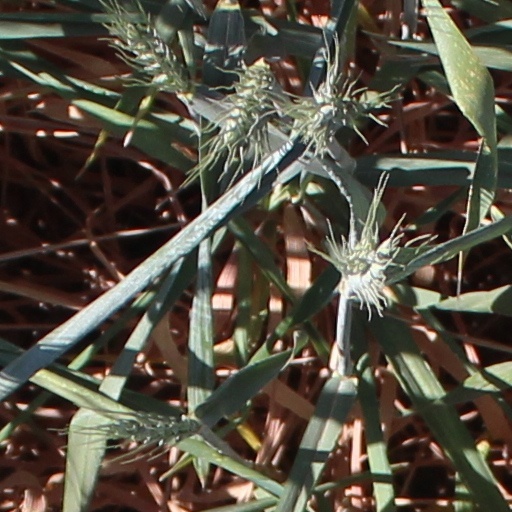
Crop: wheat